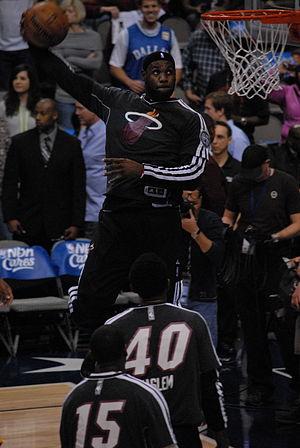
LeBron James, né le 30 décembre 1984 à Akron, est un joueur professionnel américain de basket-ball. Il évolue actuellement aux Lakers de Los Angeles en National Basketball Association. Mesurant 2,03 m et pesant 113 kg, il a la possibilité de jouer à la fois ailier et ailier fort. Il est considéré comme le meilleur ailier et l'un des meilleurs joueurs de l'histoire de la NBA. Il est surnommé « King James » ou « The Chosen One ».